Castleblayney

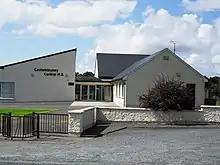
Castleblayney Central National School

The town is served by Bus Éireann, Ulsterbus and several private coach companies.